Describe the emotion expressed in this image:  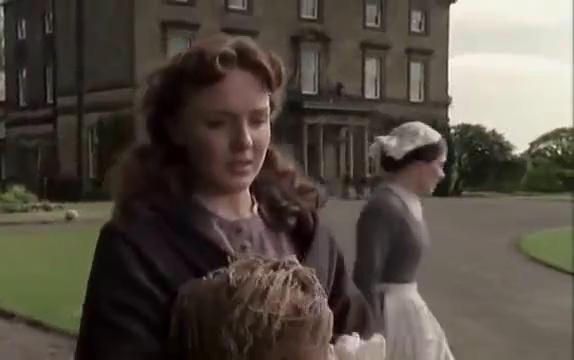
This person displays Suffering, valence and arousal with low intensity.